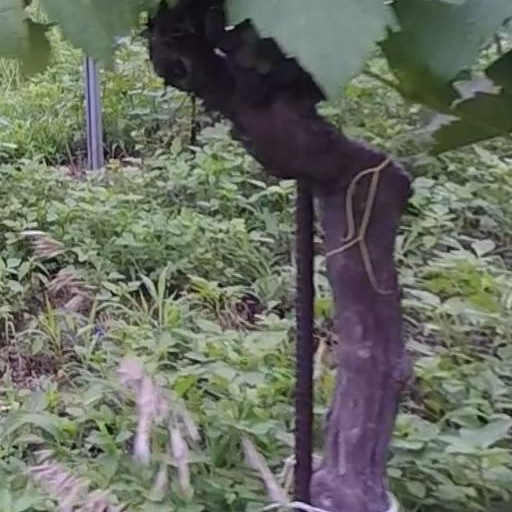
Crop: grape